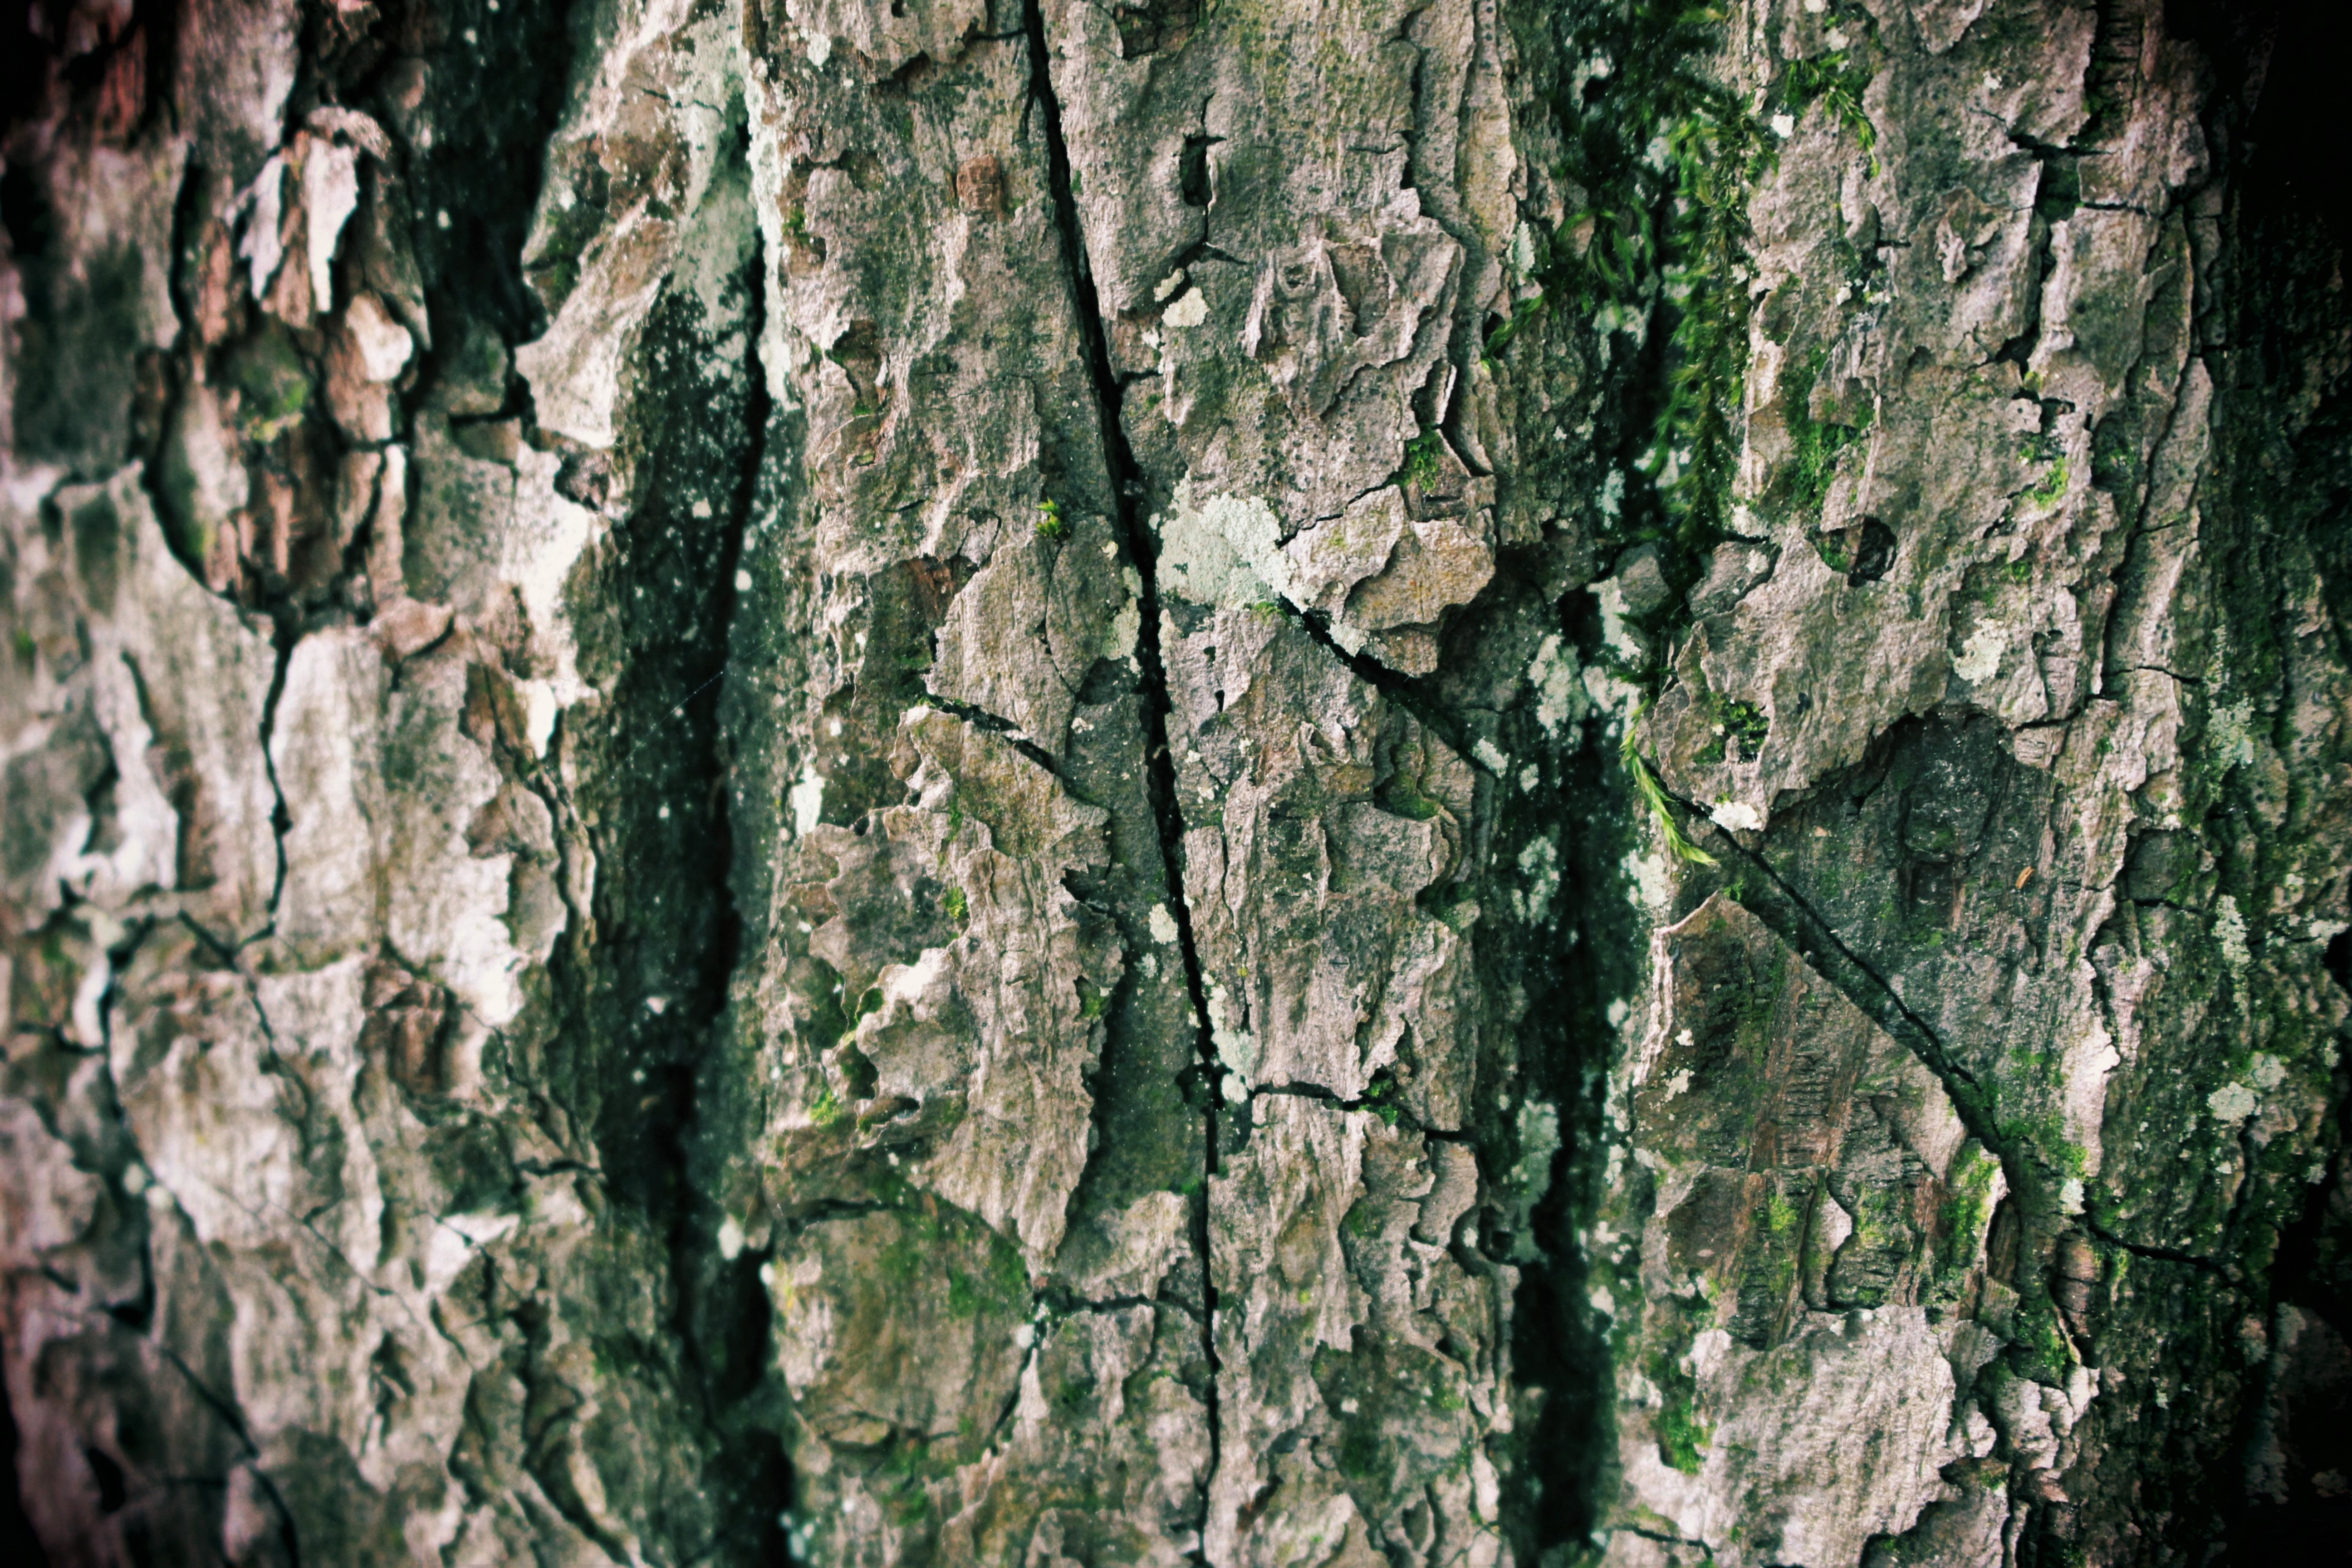
tree, nature, forest, branch, structure, plant, wood, texture, leaf, flower, trunk, green, jungle, flora, woodland, habitat, tree bark, flowering plant, natural environment, plant stem, woody plant, land plant